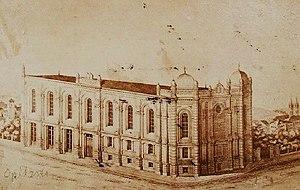
La synagogue d'Egra, inaugurée en 1898, a été détruite en 1938 lors de la nuit de Cristal comme la plupart des autres lieux de culte juif en Allemagne et dans les territoires alors annexés par le Troisième Reich.